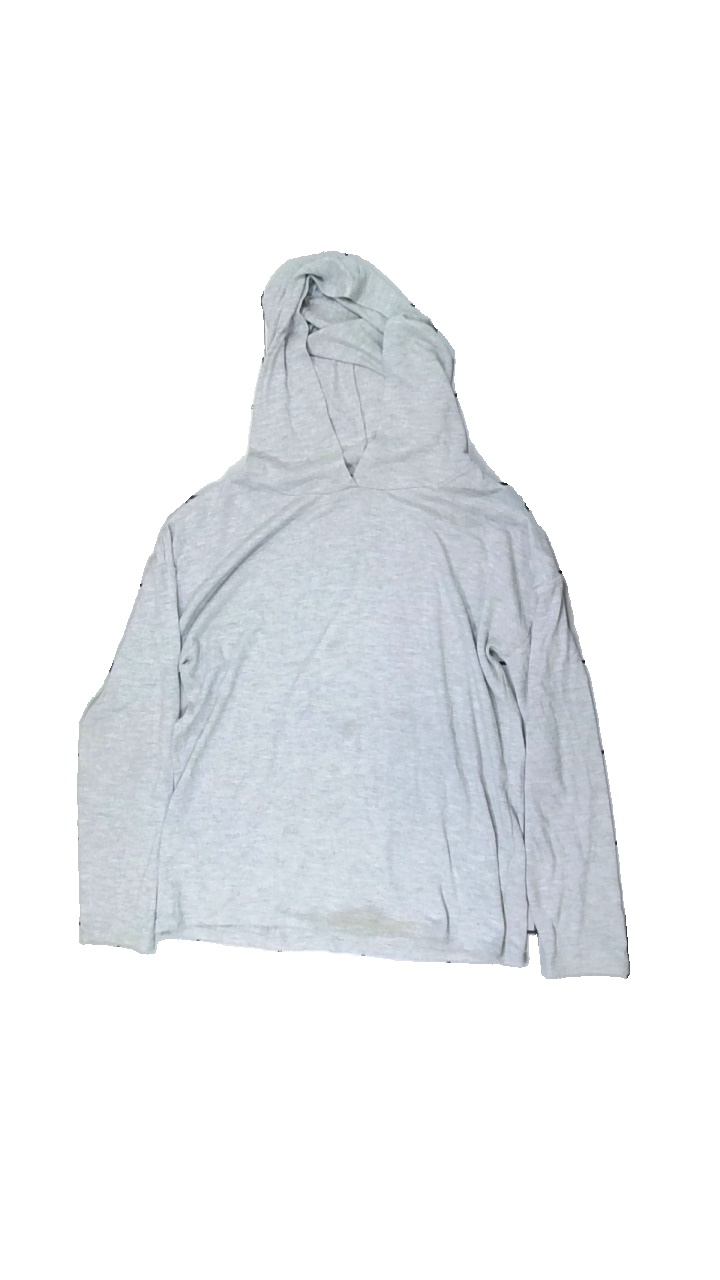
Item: Sweater (Ladies)
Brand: Bikbok
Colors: Grey
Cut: Regular
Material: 53% polyester, 47% cotton
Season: All
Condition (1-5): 2
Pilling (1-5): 2
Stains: Major
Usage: Export
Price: <50